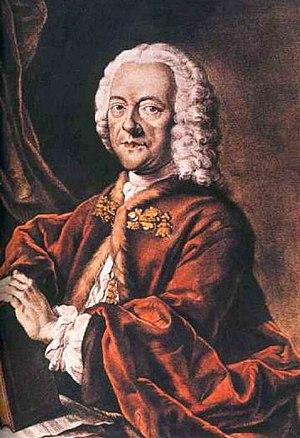
Le clavecin a été un instrument très important en Europe occidentale pendant près de trois siècles, du XVIᵉ siècle au XVIIIᵉ siècle.
Georg Philipp Telemann est un compositeur allemand.
Alors âgé d'à peine 20 ans, Giacomo Antonio Perti est admis dans la prestigieuse Accademia dei Filarmonici de Bologne.